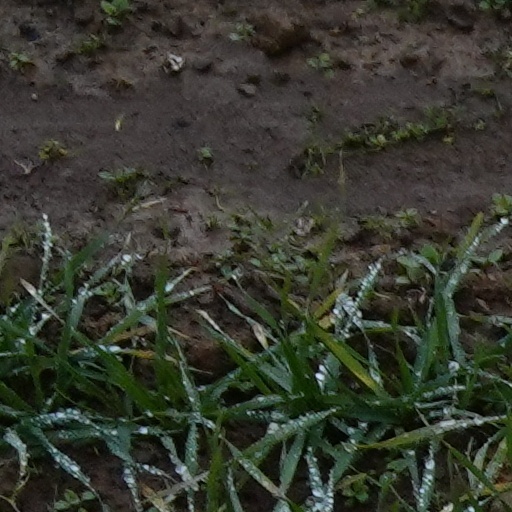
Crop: wheat